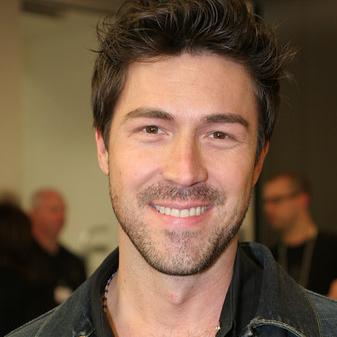
Age: 35